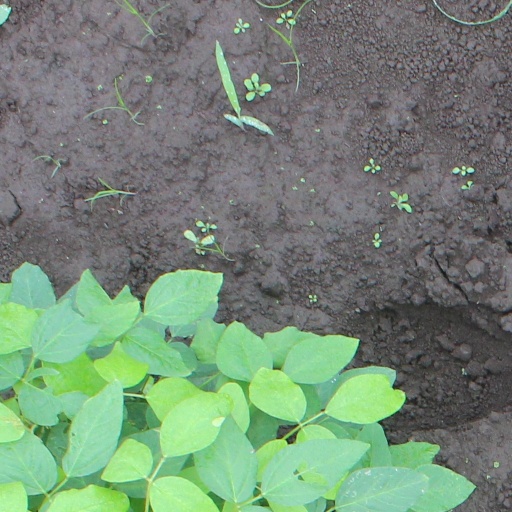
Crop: soybean